Battle of Cobleskill

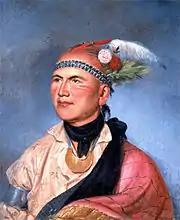
Joseph Brant, portrait by Charles Willson Peale

On the morning of May 30, Brant laid a trap for Cobleskill's defenders. He sent forward a small number of his warriors as a lure. Captain Patrick's regulars and the local militia spotted them near the southern edge of the settlement. Despite Captain Brown's warning that the enemy might be setting a trap, Patrick pressed forward as the warriors withdrew, engaging them in a running battle. Patrick continued the pursuit for roughly a mile. Brant sprung his trap and Patrick's company was engulfed by Brant's larger force. Both Patrick and his second-in-command were killed in the battle, as was about half of their men. Brown rallied the remaining forces and began a fighting withdrawal back to the settlement. Five men took refuge in the house of George Warner which the attackers set on fire, killing all five. A total of 22 regulars and militia were killed, eight were wounded, and five were captured. The bodies of Patrick and some of the others were later found horribly mutilated. The postwar claim that Brant's force suffered 25 killed has been called "highly dubious" by Canadian historian Gavin Watt.